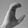
ASL letter: C